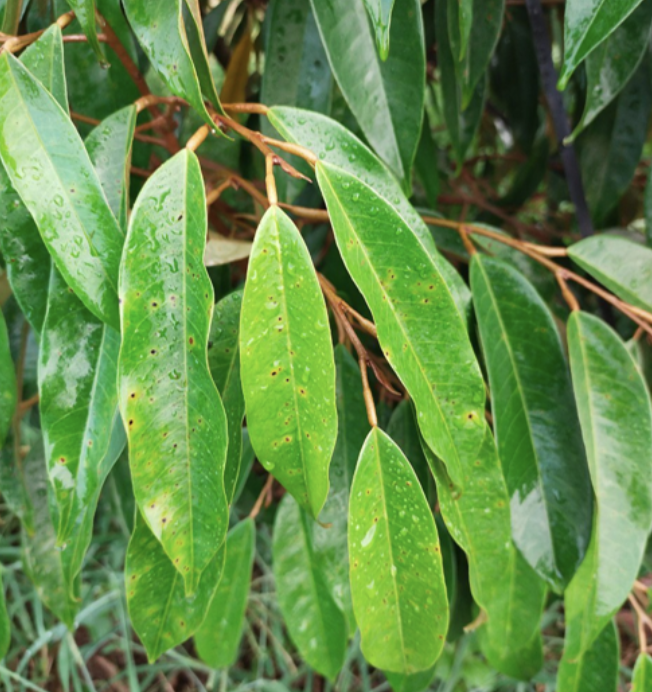
Label: canker_disease